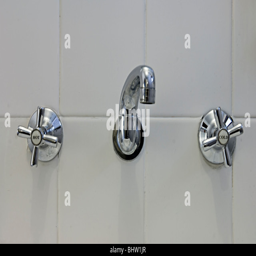
taps in a bathroom showing hot and cold labels